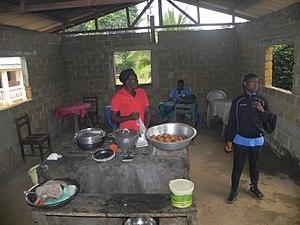
Les étapes de la préparation des beignets à base de farine de blé
Un beignet est un mets sucré ou salé fait d'une pâte assez fluide, frit dans l'huile.